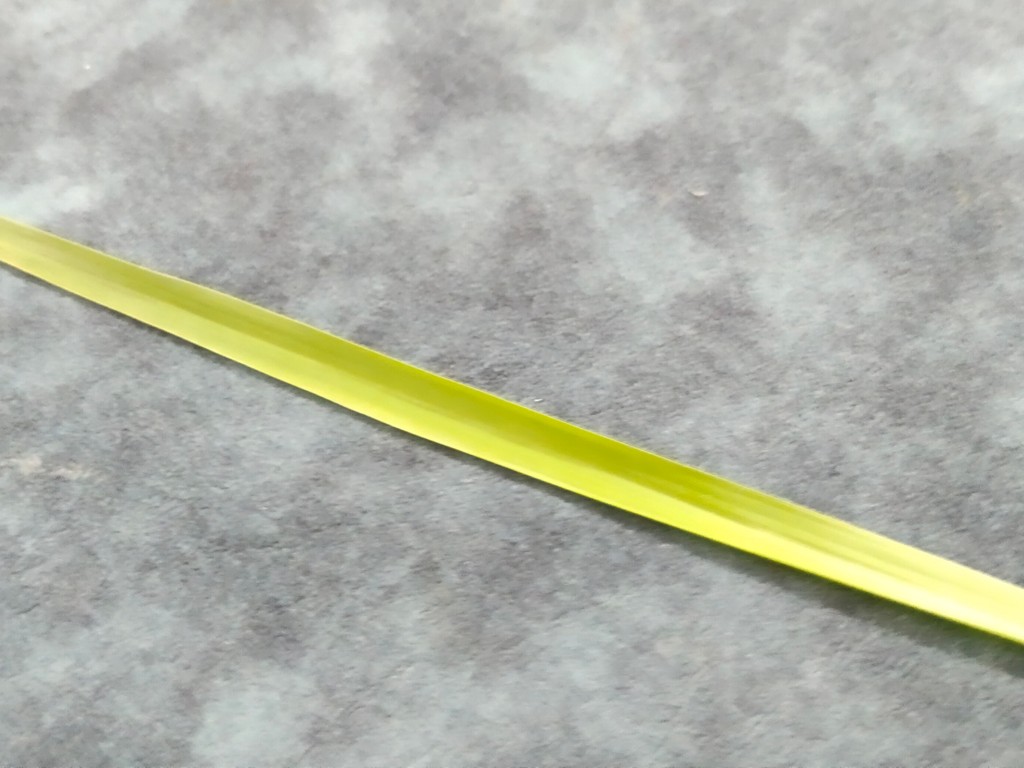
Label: Healthy